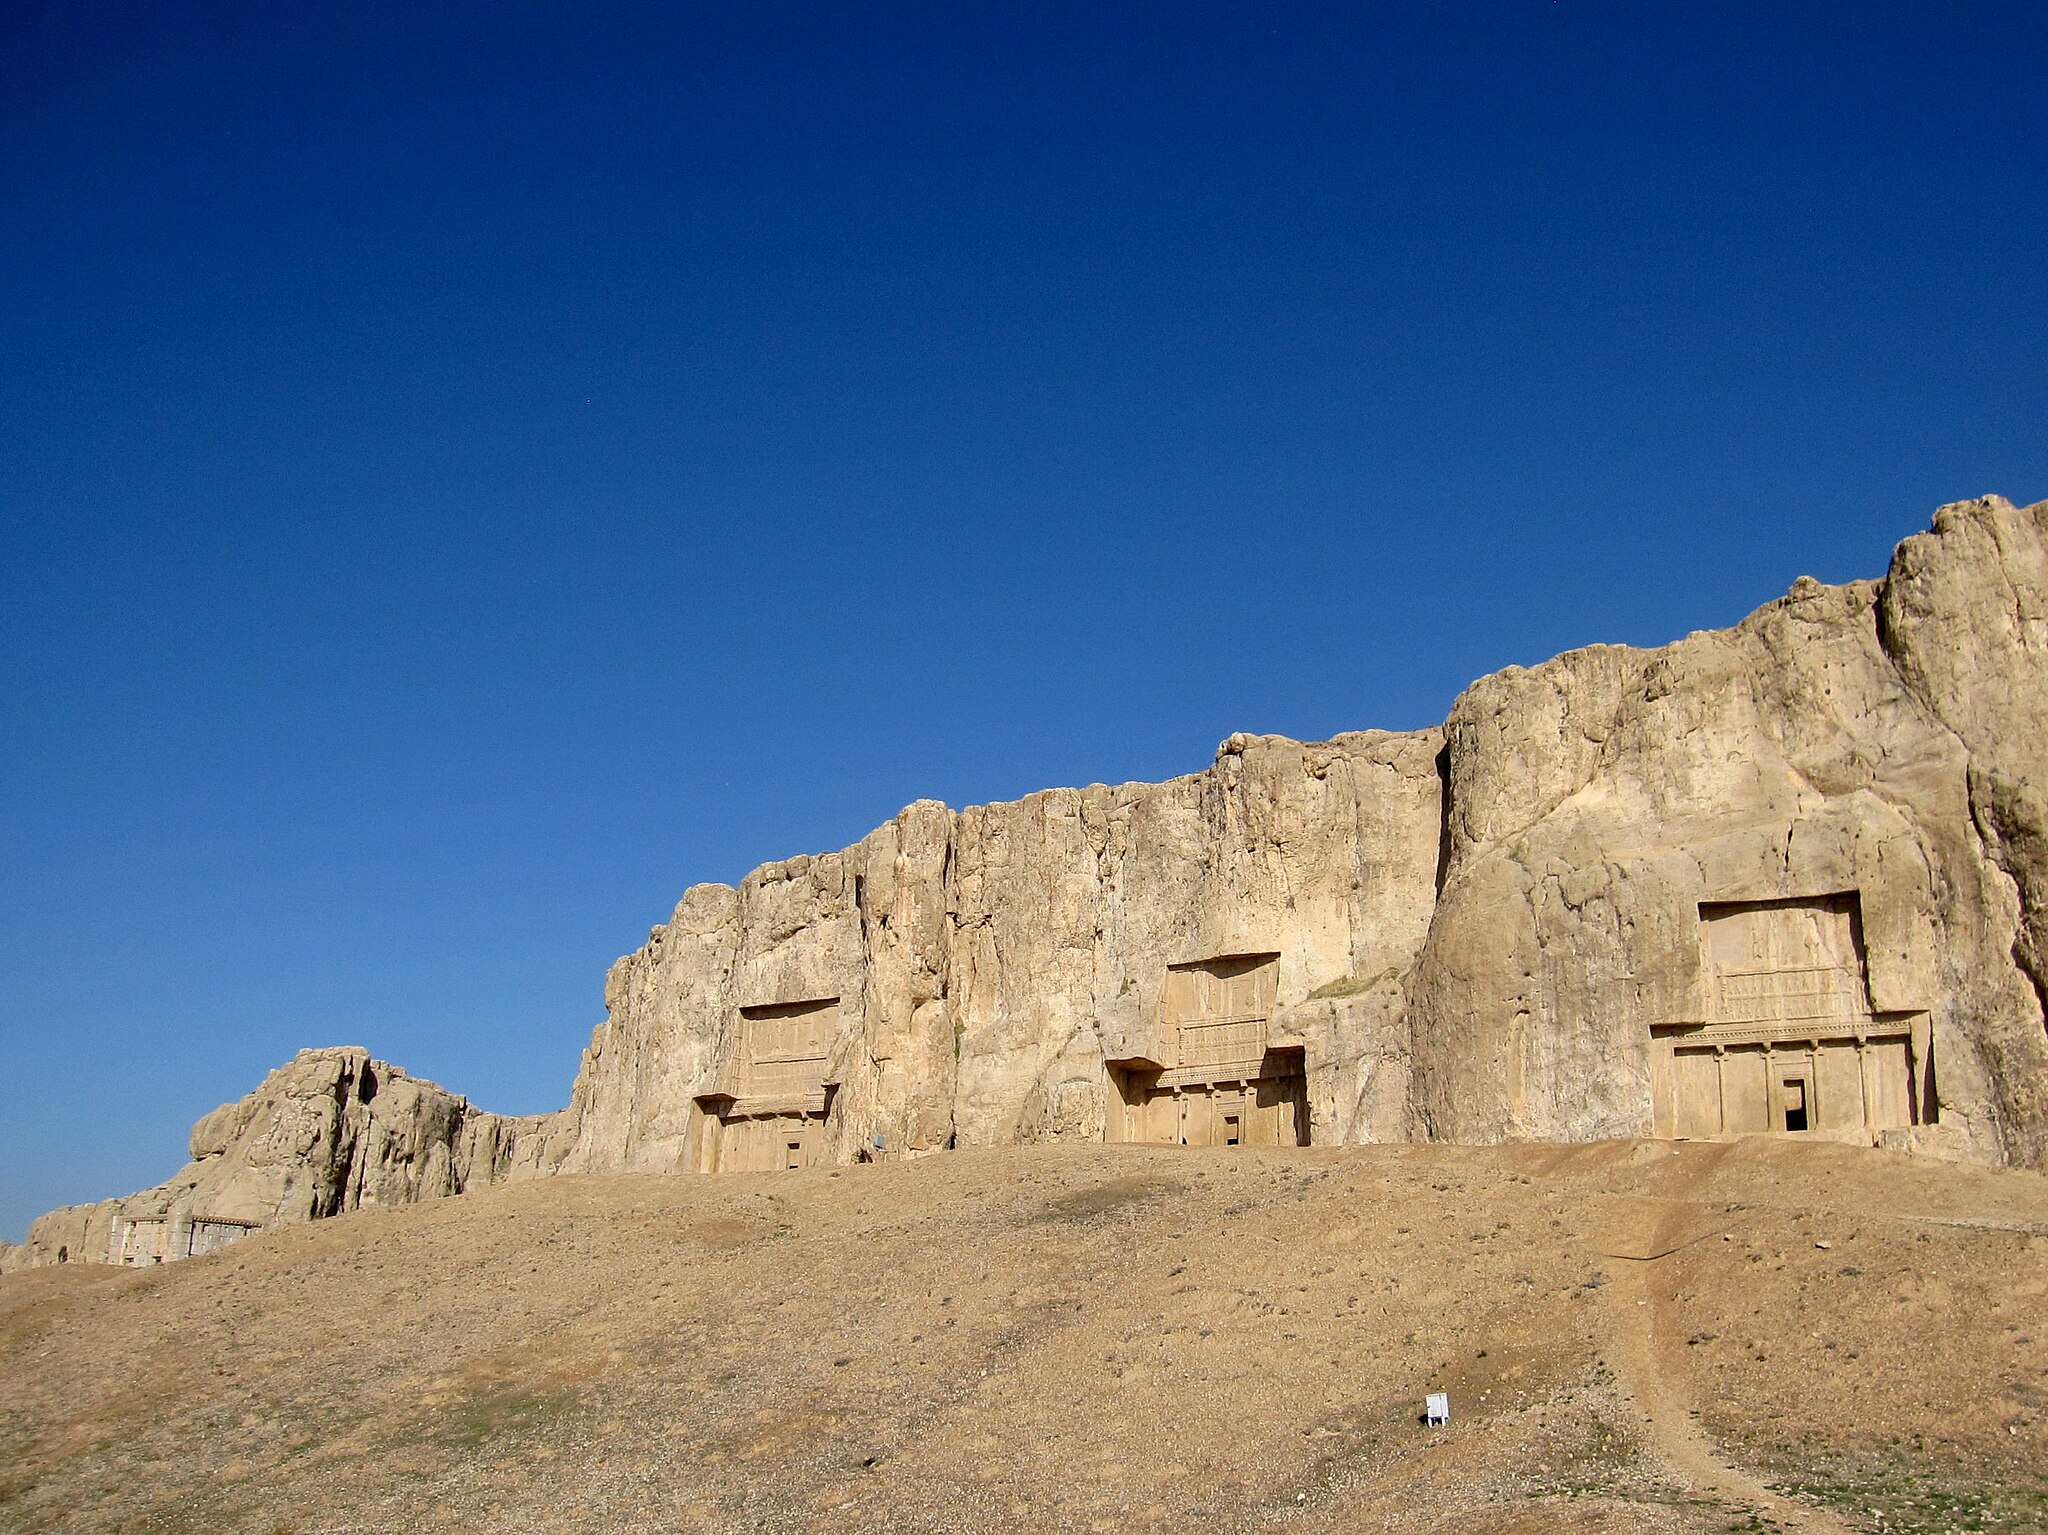
Title: The Islamic Republic 050 (8497543907)
Description: Left to right, tombs of Darius II, Artaxerxes I, Darius I, Xerxes I
Date: 22 February 2011, 13:52 (according to Exif data)
Categories: Taken with Canon Digital IXUS 870 IS, Naqsh-e Rustam, Flickr images reviewed by FlickreviewR, Files with coordinates missing SDC location of creation, Iran photographs taken on 2011-02-22, Photographs by Stefan Krasowski